Love Lessons (novel)

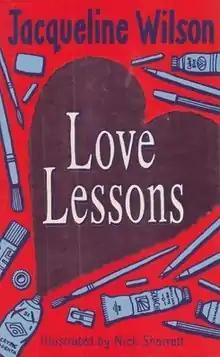
First edition

Love Lessons is a British novel intended for older readers by Jacqueline Wilson, first published by Doubleday in 2005. It is illustrated by Nick Sharratt, although the only illustrations in this book are the chapter-headings.